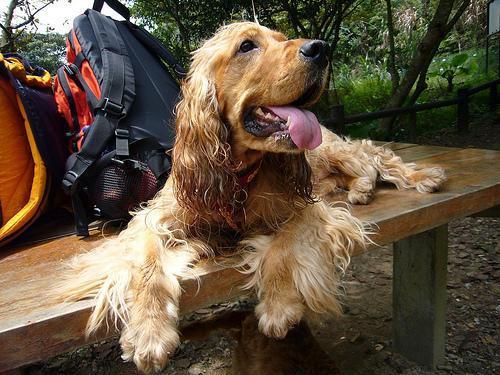
english cocker spaniel